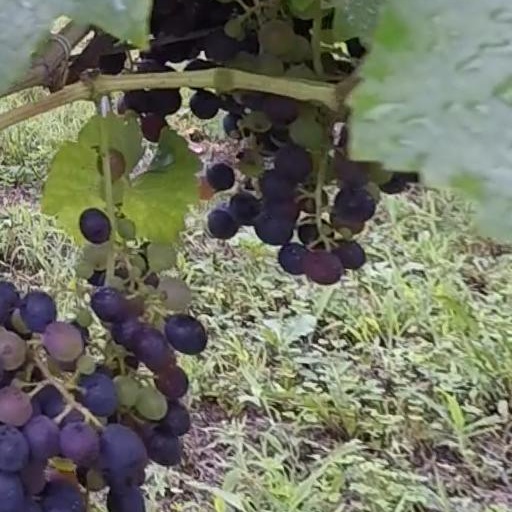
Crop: grape